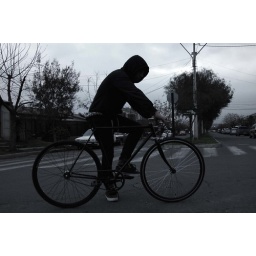
the best car in the world, should have a bike in the trunk